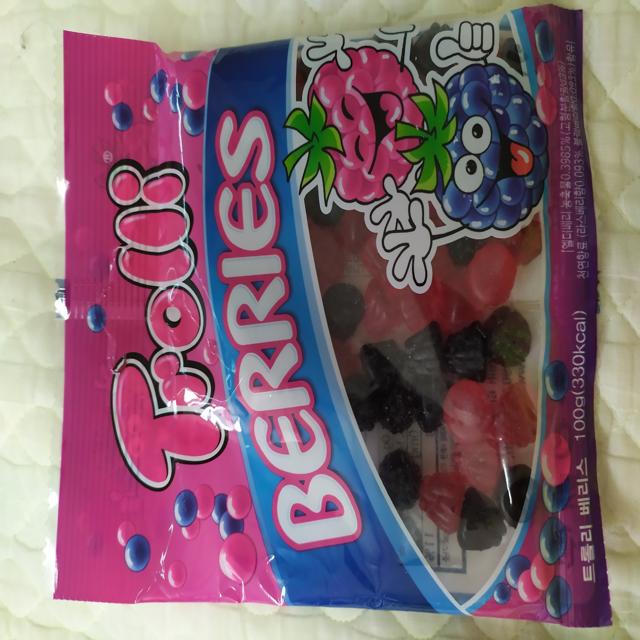
Label: plastics